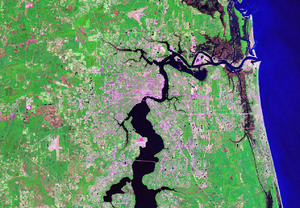
Jacksonville est la plus grande ville de l'État de Floride et du Sud-Est des États-Unis. Elle est située entre l'océan Atlantique et le fleuve Saint Johns, à environ 40 km au sud de la frontière de la Géorgie. Elle est le siège du comté de Duval. D'une superficie de 2 264,5 km², Jacksonville compte 821 784 habitants qui s’appellent en anglais les Jacksonvillians. L'aire métropolitaine de Jacksonville totalise 1 345 596, habitants ce qui en fait la 40ᵉ agglomération des États-Unis. La commune la plus peuplée de Floride et la 11ᵉ du pays, soit la quatrième agglomération de Floride